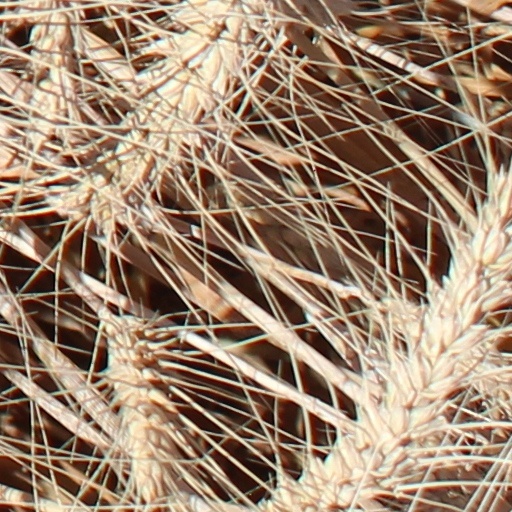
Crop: wheat